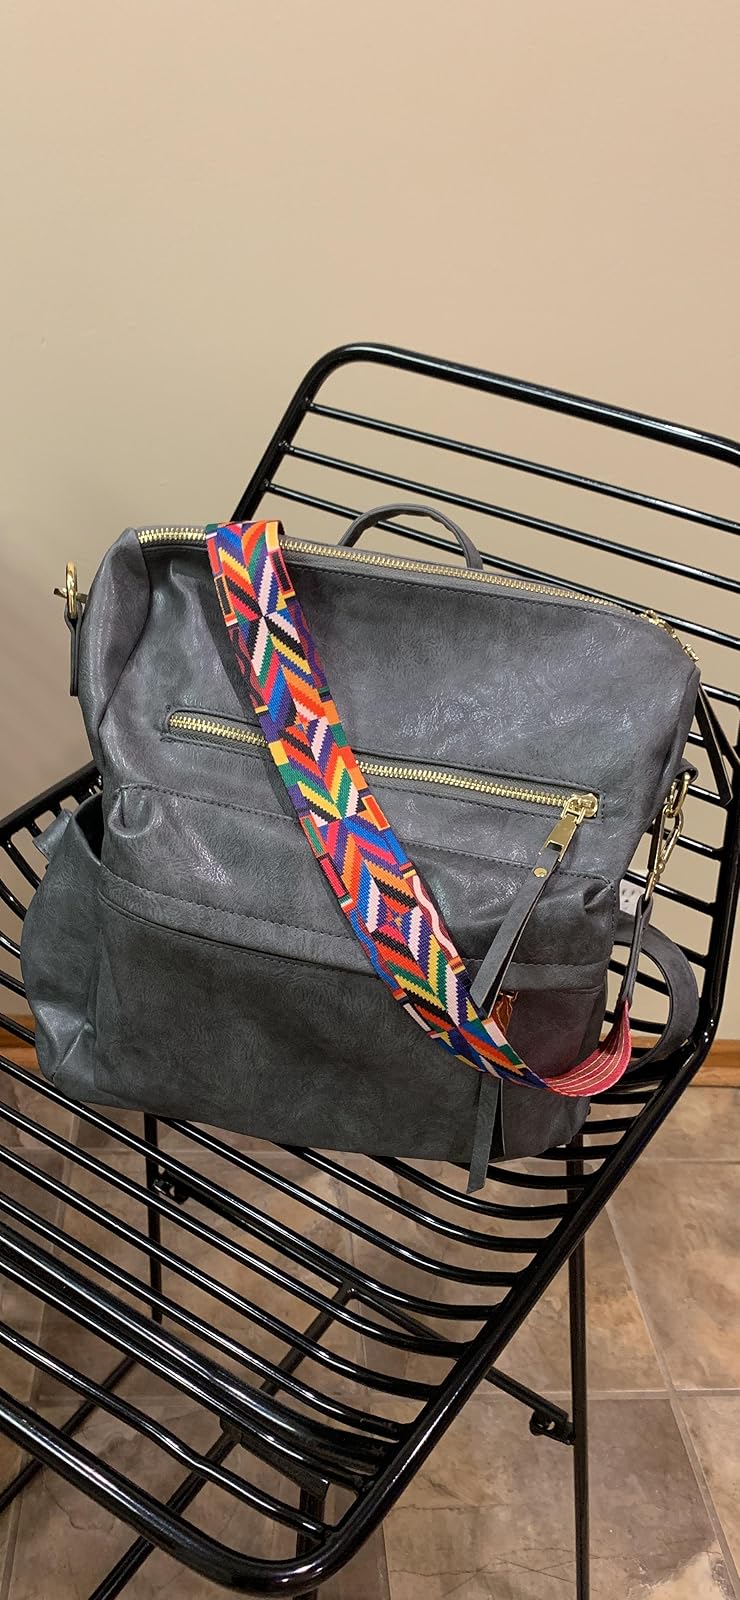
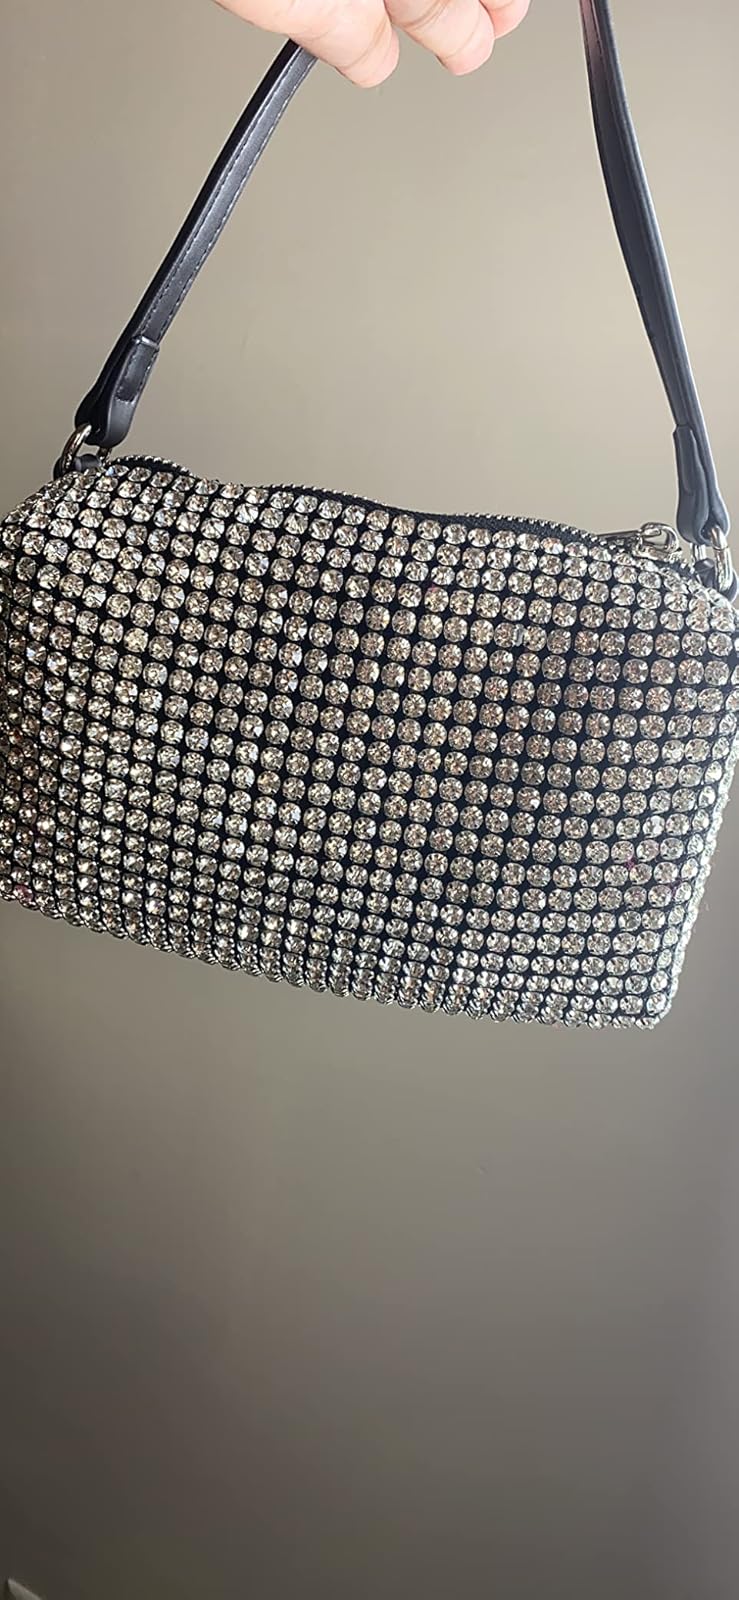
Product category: accessories_handbag
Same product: no